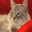
Label: cat